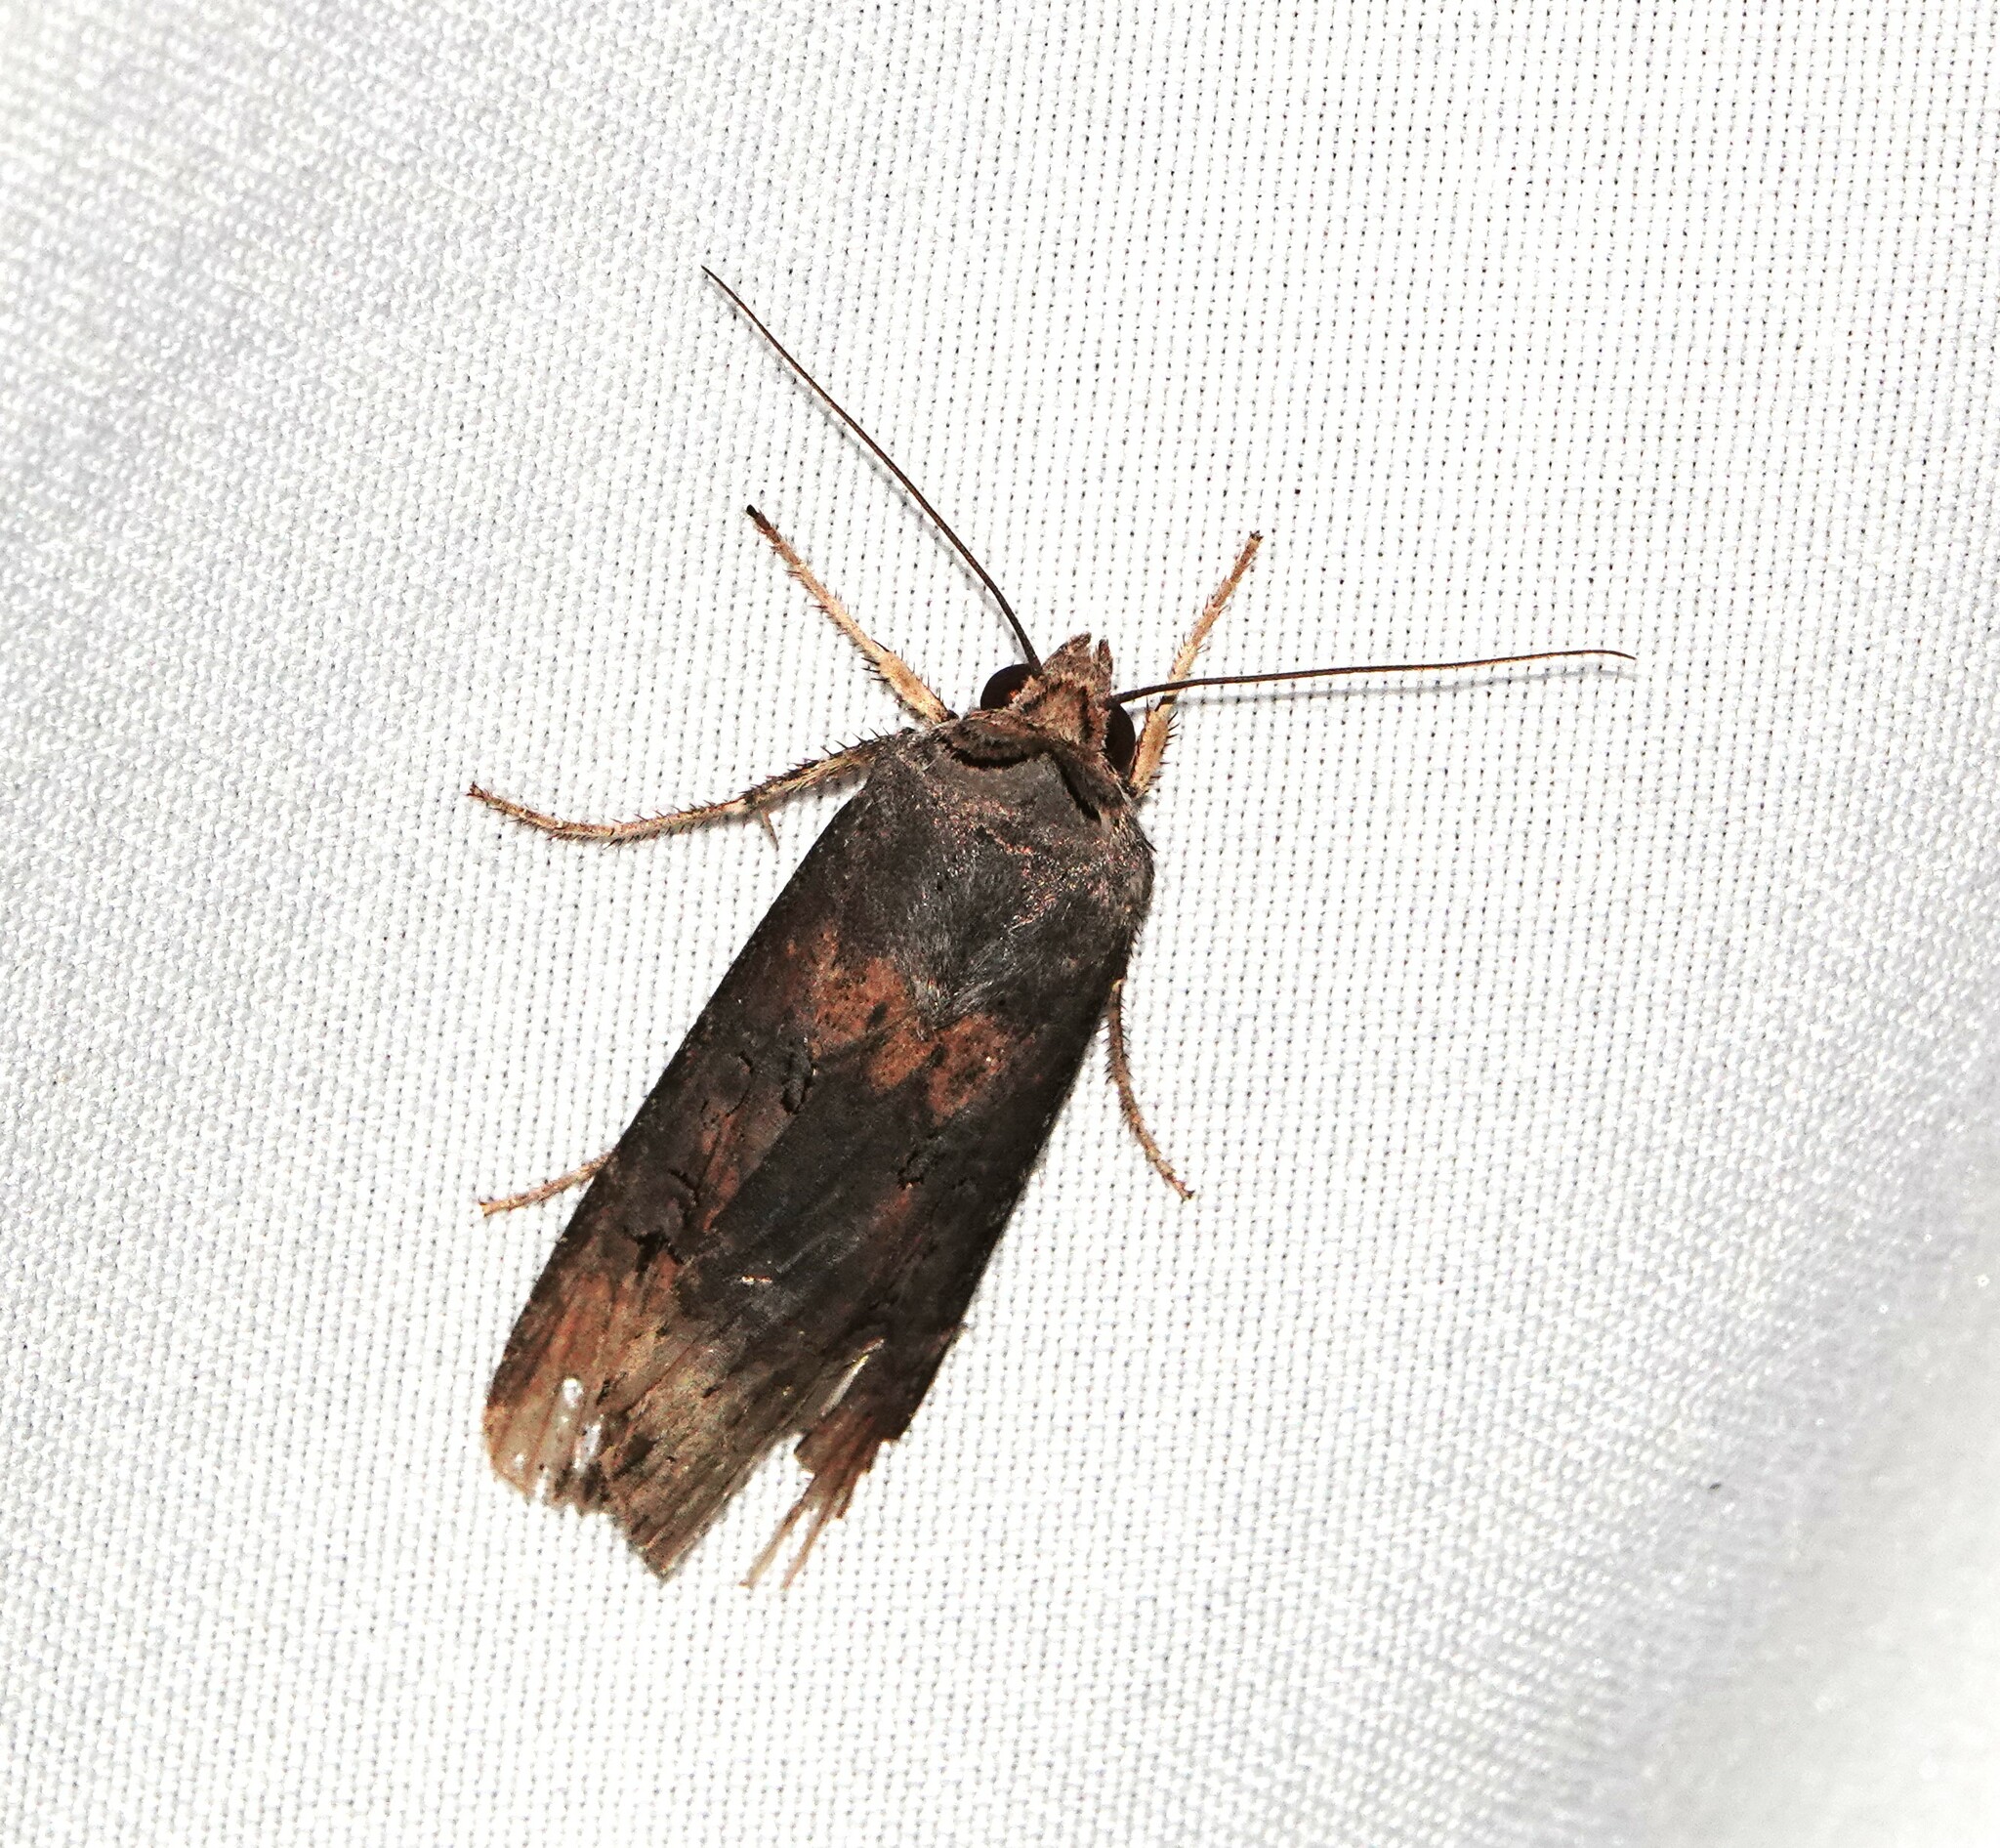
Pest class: cutworms